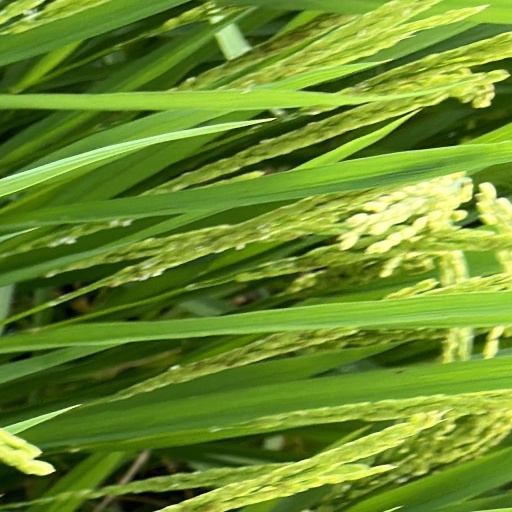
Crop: rice